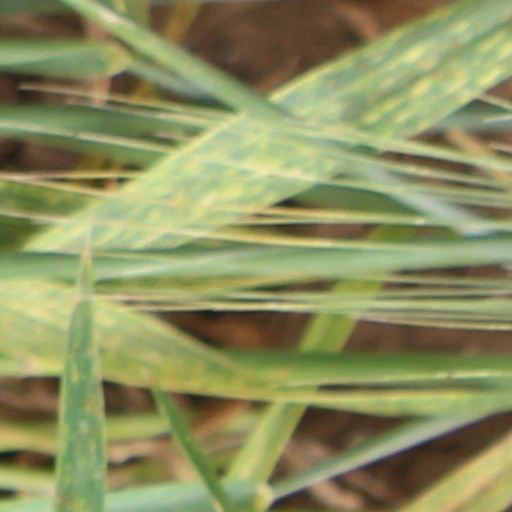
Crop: wheat